Underbelly series 1

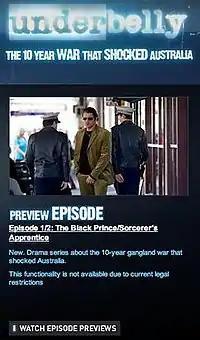
One of the many pages sporting a "This functionality is not available due to current legal restrictions" notice.

The screening of "Underbelly" in Victoria was put into jeopardy after last-minute legal proceedings were instituted by the Director of Public Prosecutions, Jeremy Rapke, QC. Rapke secured an urgent viewing of the series, after which he decided to seek an injunction stopping its broadcast in Victoria. A Supreme Court judge called prosecutors and defence lawyers together after serious concerns were raised about whether the show could prejudice the jury in the trial of Evangelos Goussis, who had pleaded not guilty to the 2004 gangland killing of Lewis Moran. Although Goussis was not named in the series, there were concerns the show could hurt his chance of a fair trial.